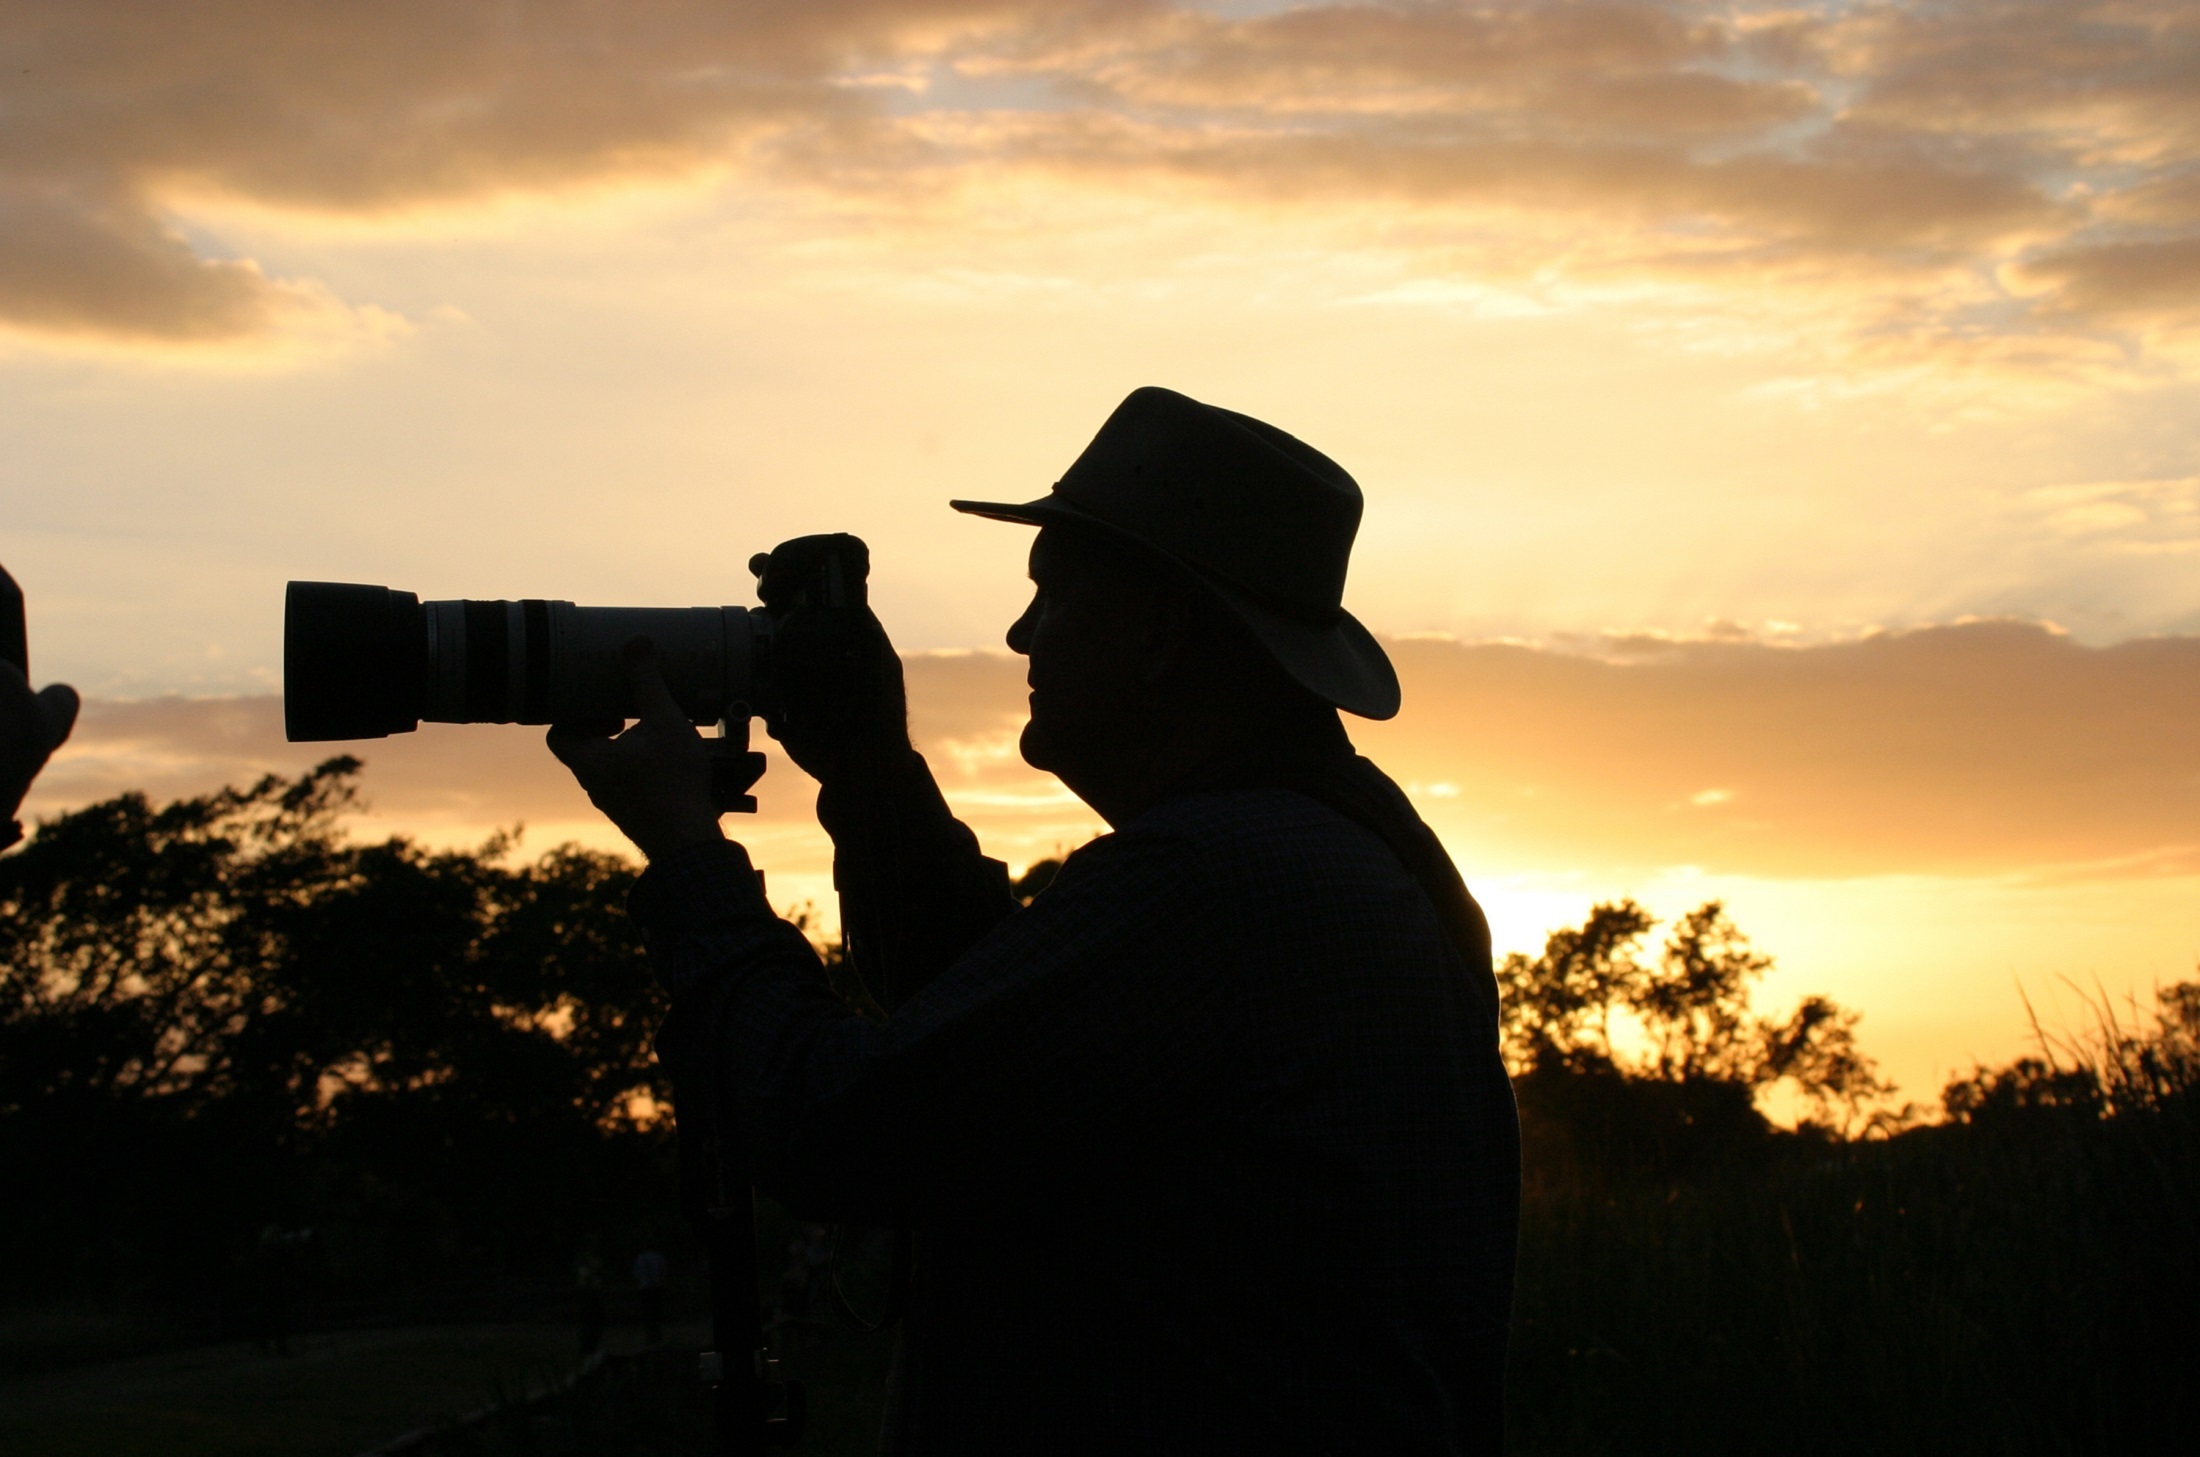
nature, silhouette, creative, cloud, sky, sun, sunrise, sunset, camera, sunlight, morning, dawn, profile, looking, male, dusk, evening, twilight, portrait, lens, outdoors, wildlife photographer